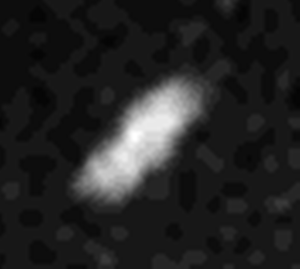
Dans le Système solaire, 184 satellites naturels ont été mises en évidence comme orbitant autour d'une planète ou d'une planète naine. On en dénombre près de 345 autour de planètes mineures et des découvertes sont annoncées régulièrement. Parmi ces satellites, seuls 19 ont une masse suffisante pour avoir acquis une forme sphéroïdale sous l'effet de leur propre gravité.